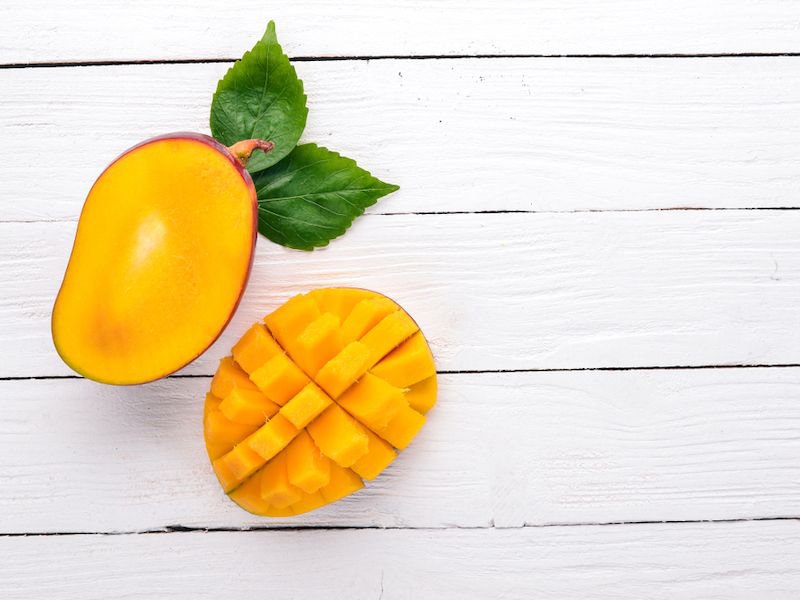
Label: Mango